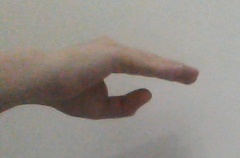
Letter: jeem